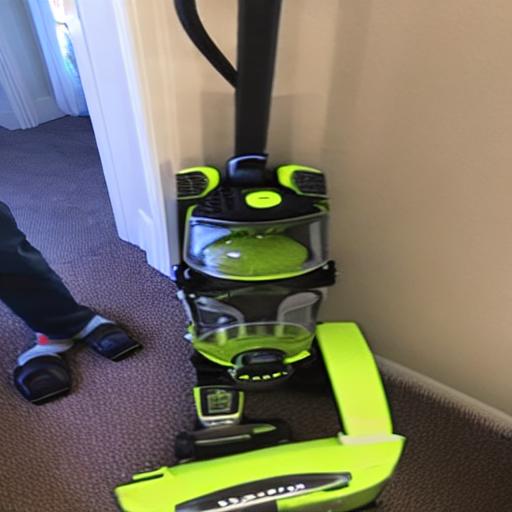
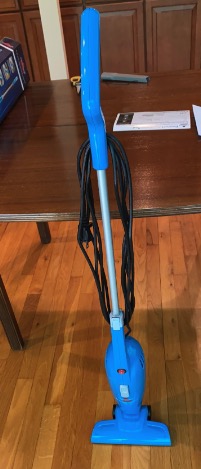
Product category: items_vacuum
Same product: no